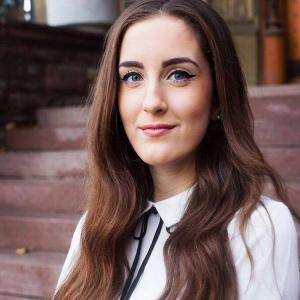
Gender: women